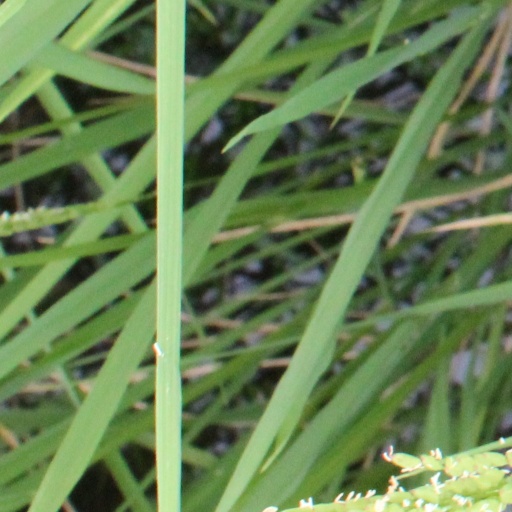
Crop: rice